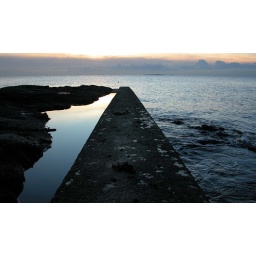
Troon Harbour in the rock pools. Notice that water is still on the left and ripples on the right.